Pematangsiantar

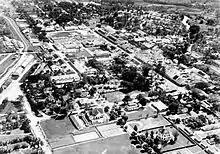
Aerial view of Siantar in 1938

The forces of Imperial Japan invaded and conquered the Dutch in Sumatra in 1942. In this Japanese era (1942-1945) the political structure was changed by the Japanese administration to Siantar State and the Council was abolished. Based on Law No. 22/1948, Gemente's status became the City of Simalungun Regency, and the Mayor of the city was concurrently the Regent of Simalungun. This arrangement continued after independence until 1957.